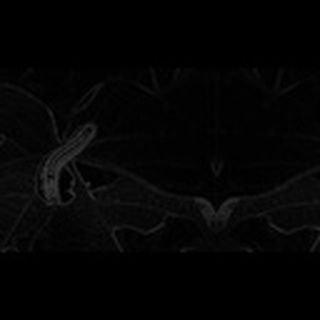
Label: cotton_army_worm